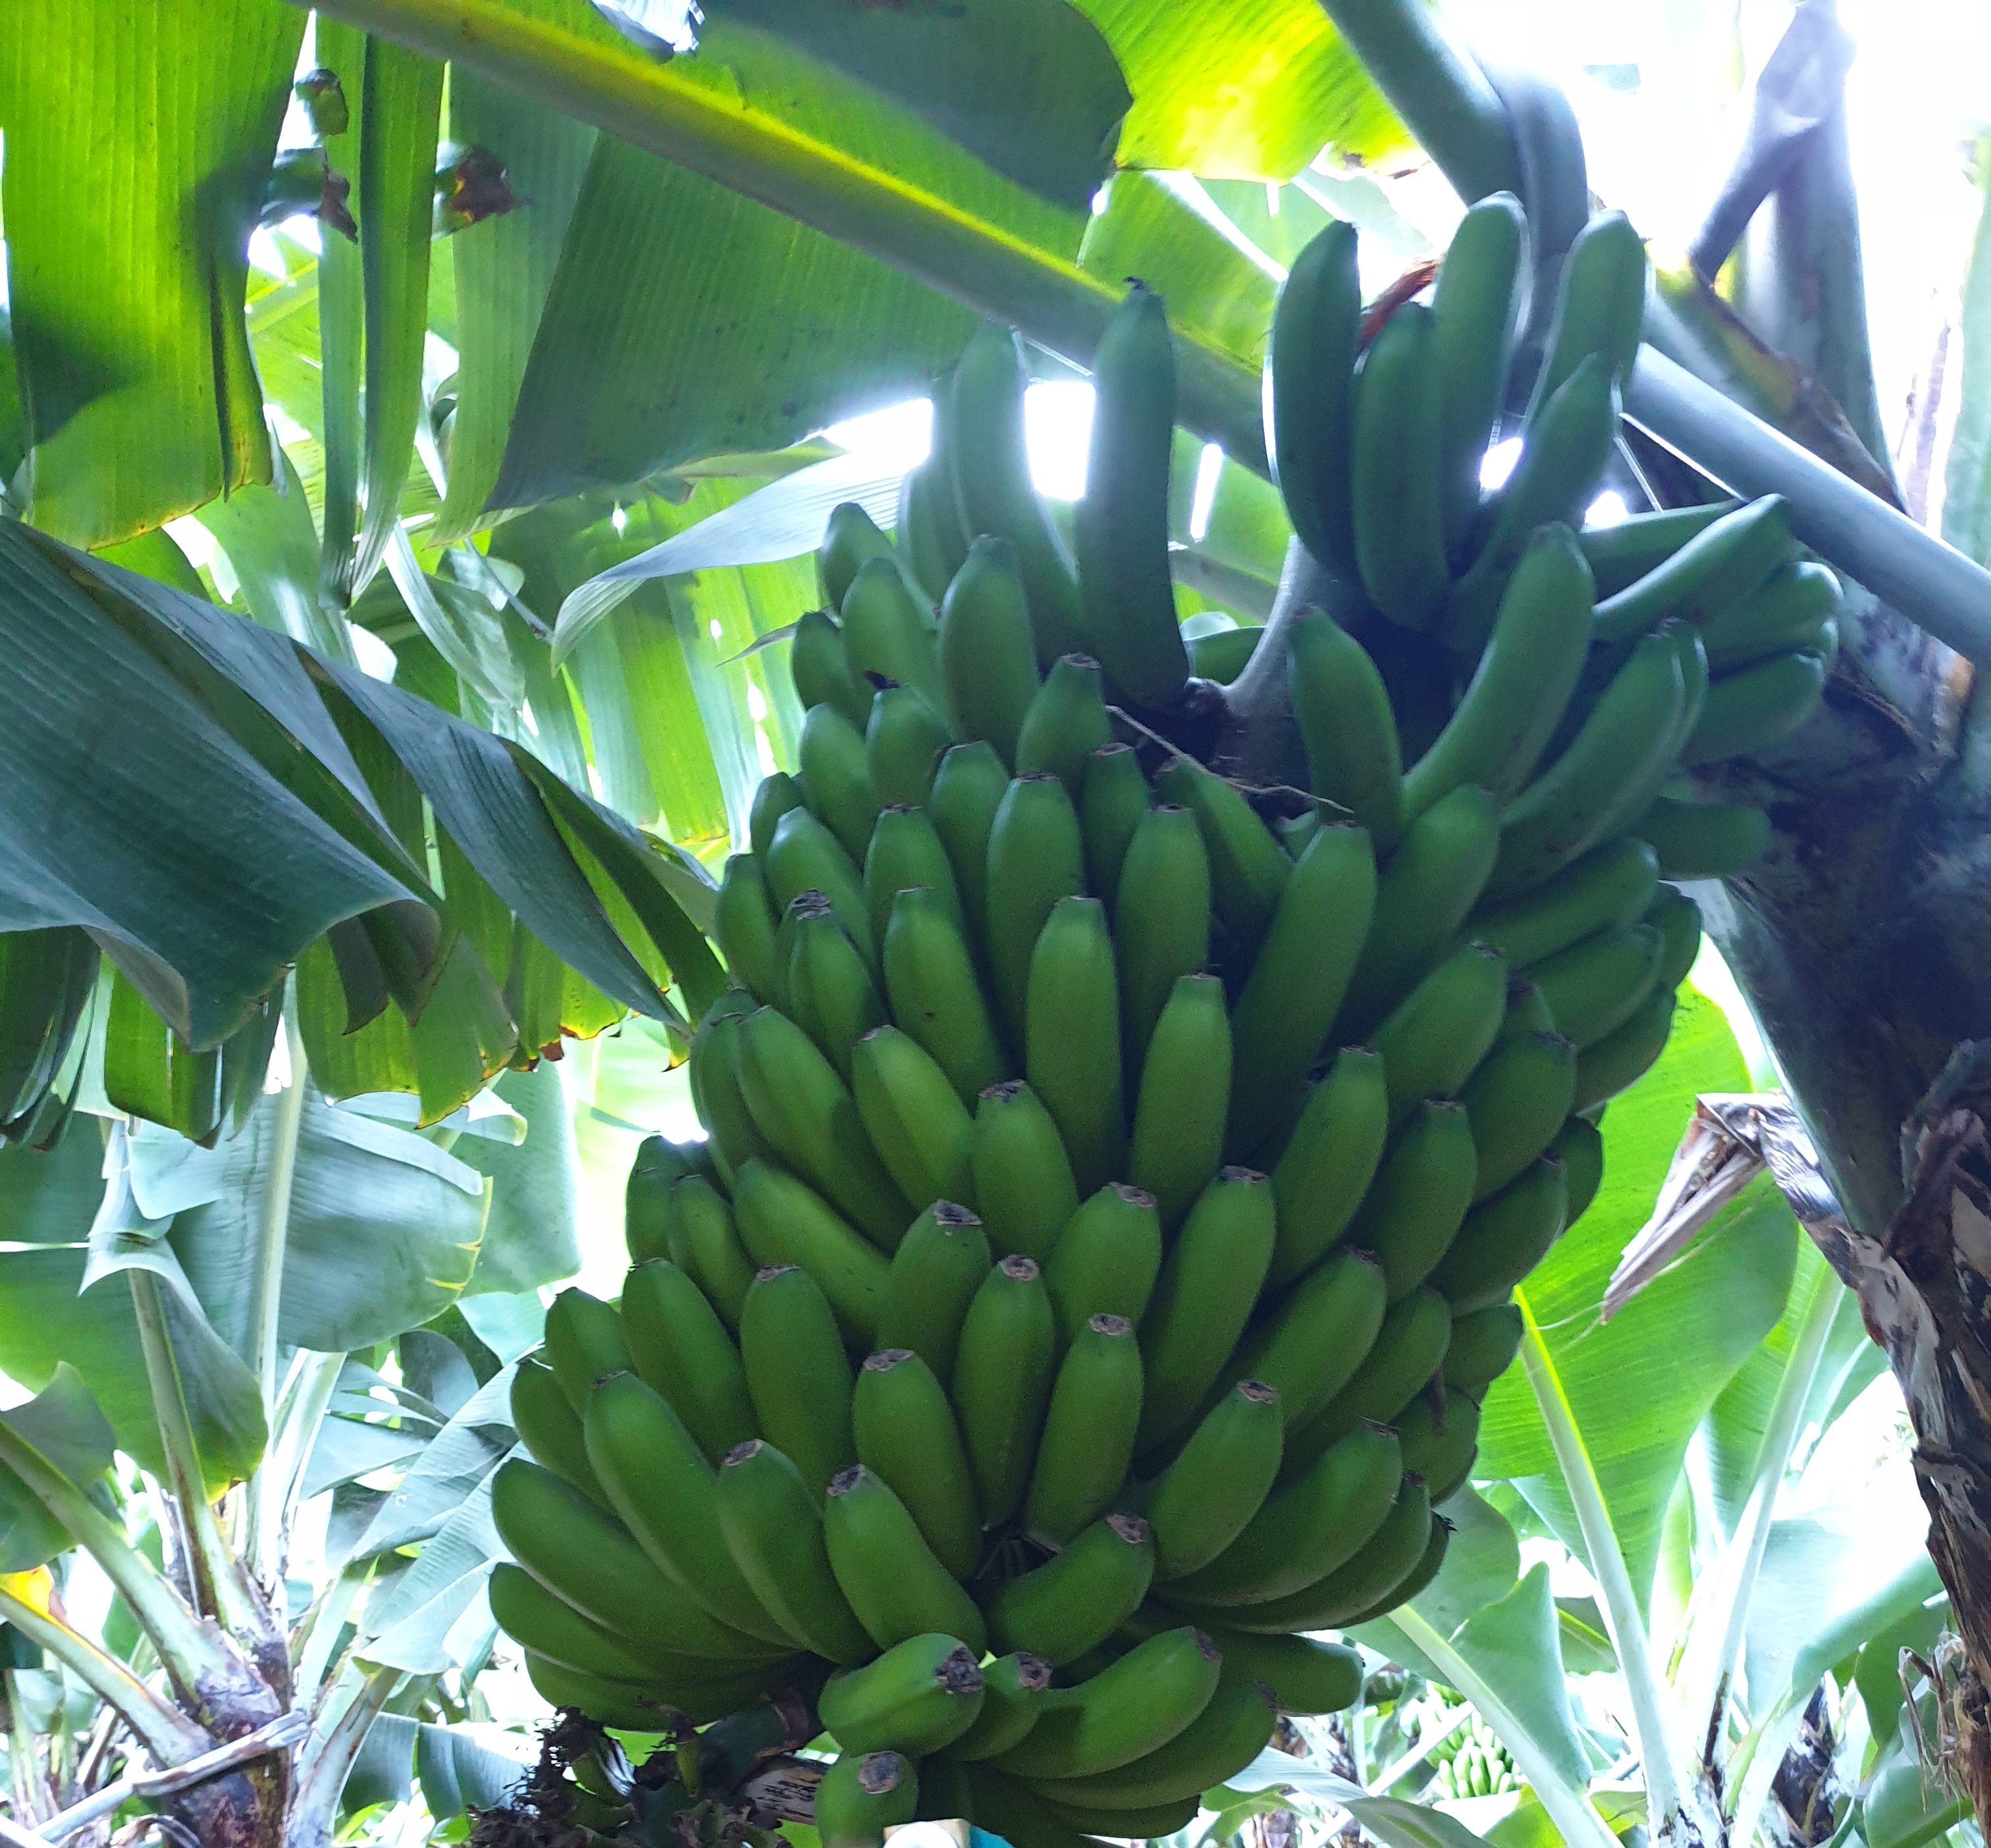
Label: Cut